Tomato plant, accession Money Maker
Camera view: tilt-top (135 deg); turntable rotation: 120 degrees
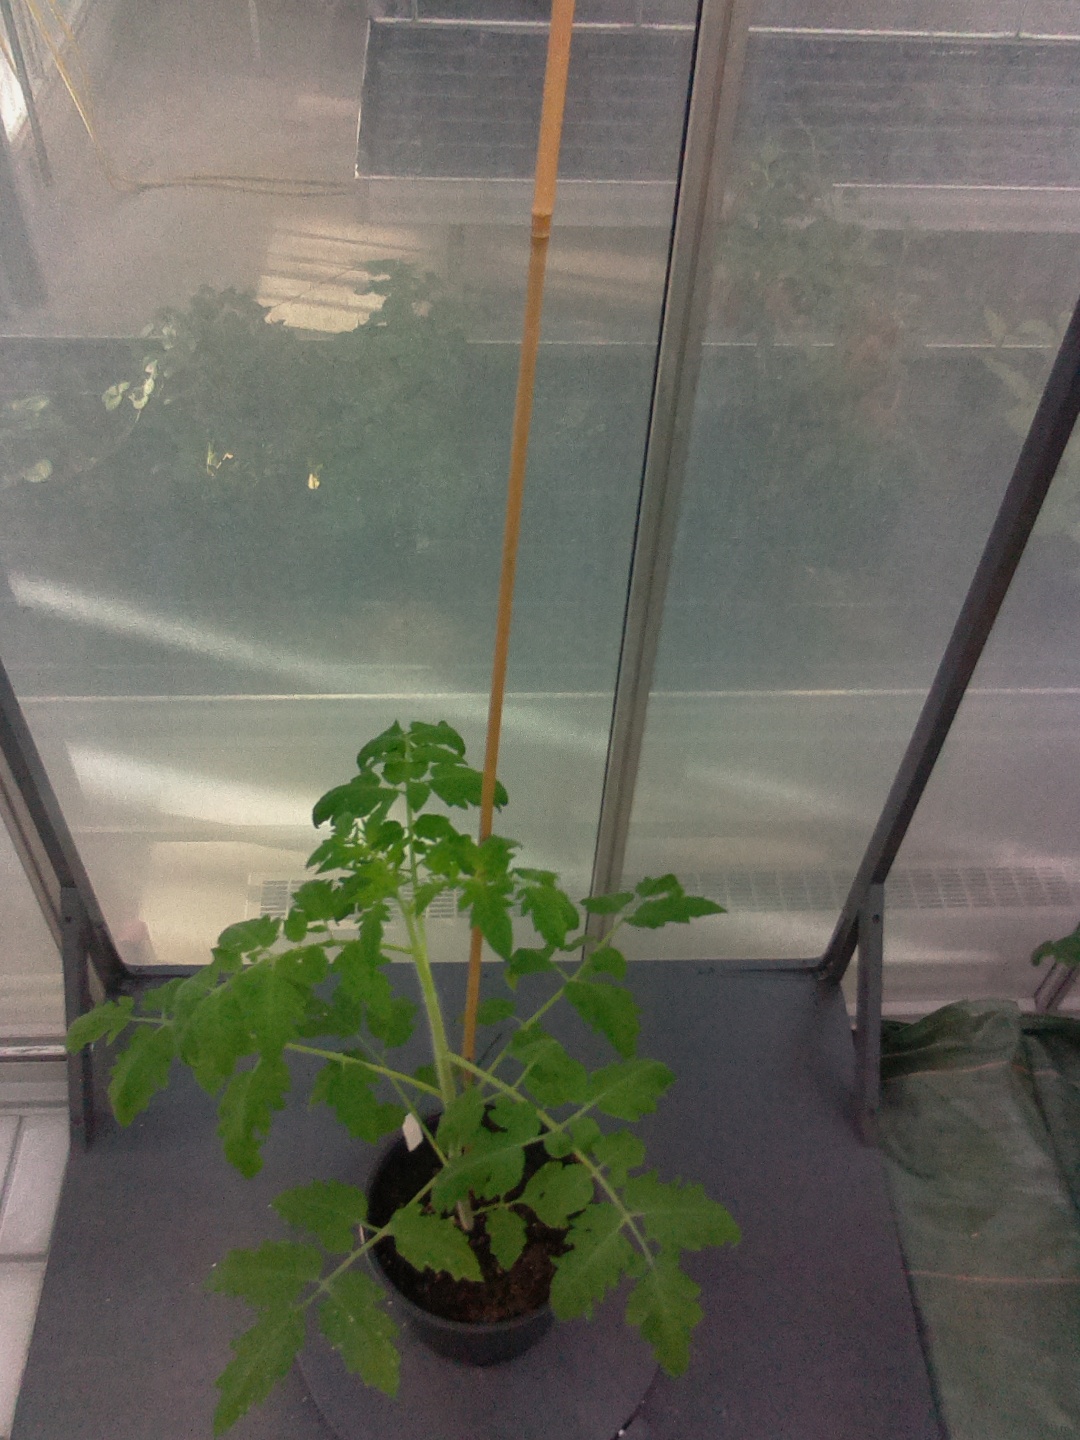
BBCH growth stage 15: 10 of true leaves visible